Kilishi

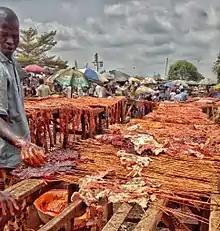
Kilishi drying in the sun (Nigeria).

The paste used in making Kilishi is called labu. It is prepared by diluting groundnut paste with water. Spices, salt, ground onions, and sometimes sweeteners such as honey are added for flavor. Date fruit are also added as sweeteners. The dried "sheets" of meat are then immersed one by one in the labu paste to coat them before being left to dry for hours.